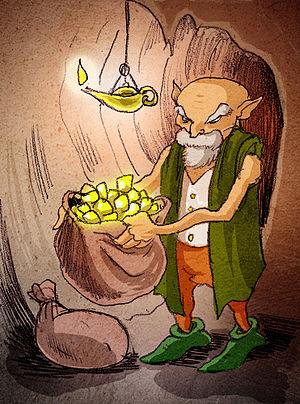
Illustration d'un gnome par Philippe Semeria.